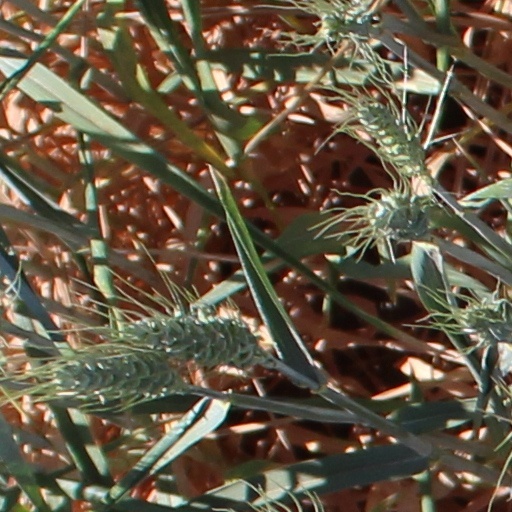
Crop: wheat